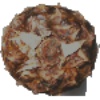
Label: pineapple